Paul Laurentius

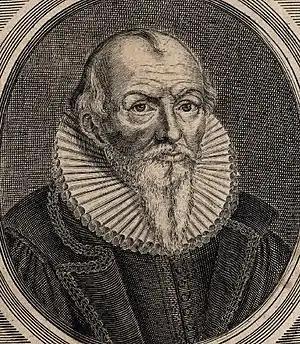

Paul Laurentius (March 30, 1554 – February 24, 1624), Lutheran divine, was at Oberwiera, where his father, of the same names, was pastor. From a school at Zwickau he entered (1573) the University of Leipzig, graduating in 1577. In 1578 he became rector of the Martin school at Halberstadt; in 1583 he was appointed towns preacher at Plauen, and in 1586 superintendent at Oelsnitz. On October 20, 1595, he took his doctorate in theology at Jena. His thesis on the Symboluin Atzanasii (1597), gaining him similar honours at Wittenberg and Leipzig. He was promoted (1605) to be pastor and superintendent at Dresden, and transferred (1616) to the superintendence at Meissen, where he died on February 24, 1624. His works consist chiefly of commentaries and expository discourses on prophetic books of the Old Testament, parts of the Psalter, the Lords Prayer and the history of the Passion. In two orations he compared Martin Luther to Elijah. Besides theological works he was the author of a "Spicilegium Gnomonologicum" (1612).